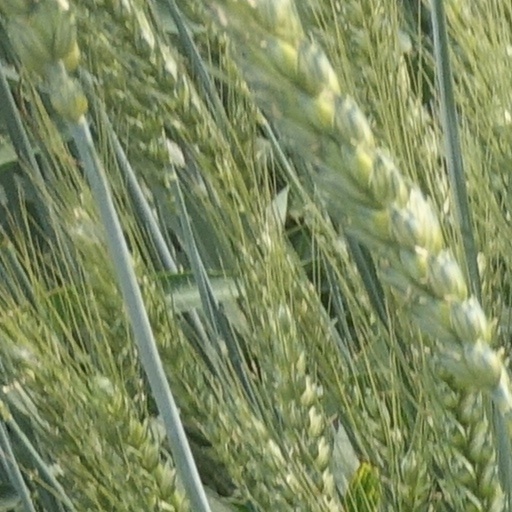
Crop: wheat